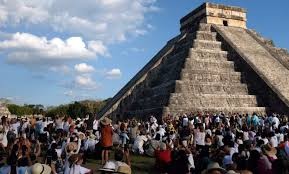
Landmark: Chichen Itza